Frank T. Rothaermel

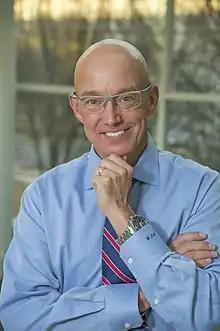

Frank T. Rothaermel is a professor in the Scheller College of Business at the Georgia Institute of Technology and an Alfred P. Sloan Industry Studies Fellow. He holds the Russell and Nancy McDonough Chair of Business.